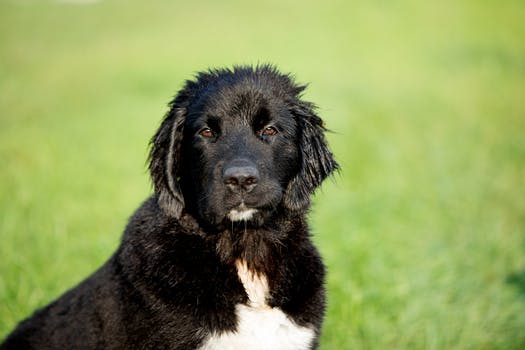
Label: No Watermark